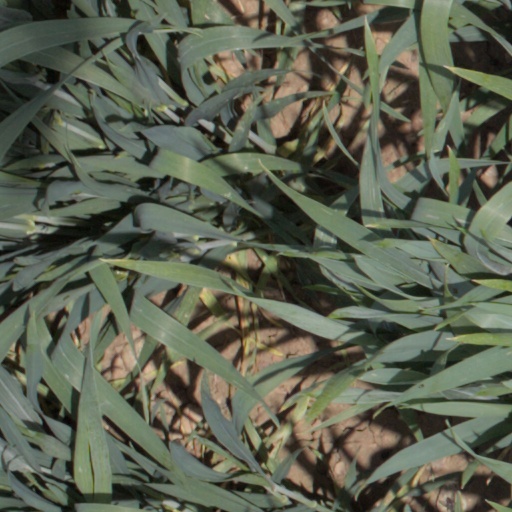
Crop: wheat